Railway signal

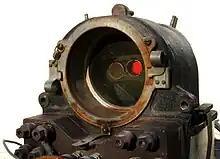
Mechanism of a searchlight signal made by Union Switch & Signal, with the lamp and reflector removed to expose the coloured roundels

The "signal head" is the portion of a colour light signal which displays the aspects. To display a larger number of indications, a single signal might have multiple signal heads. Some systems used a single head coupled with auxiliary lights to modify the basic aspect.